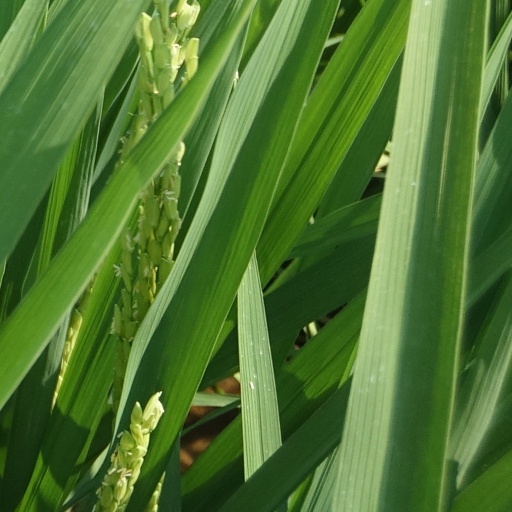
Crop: rice